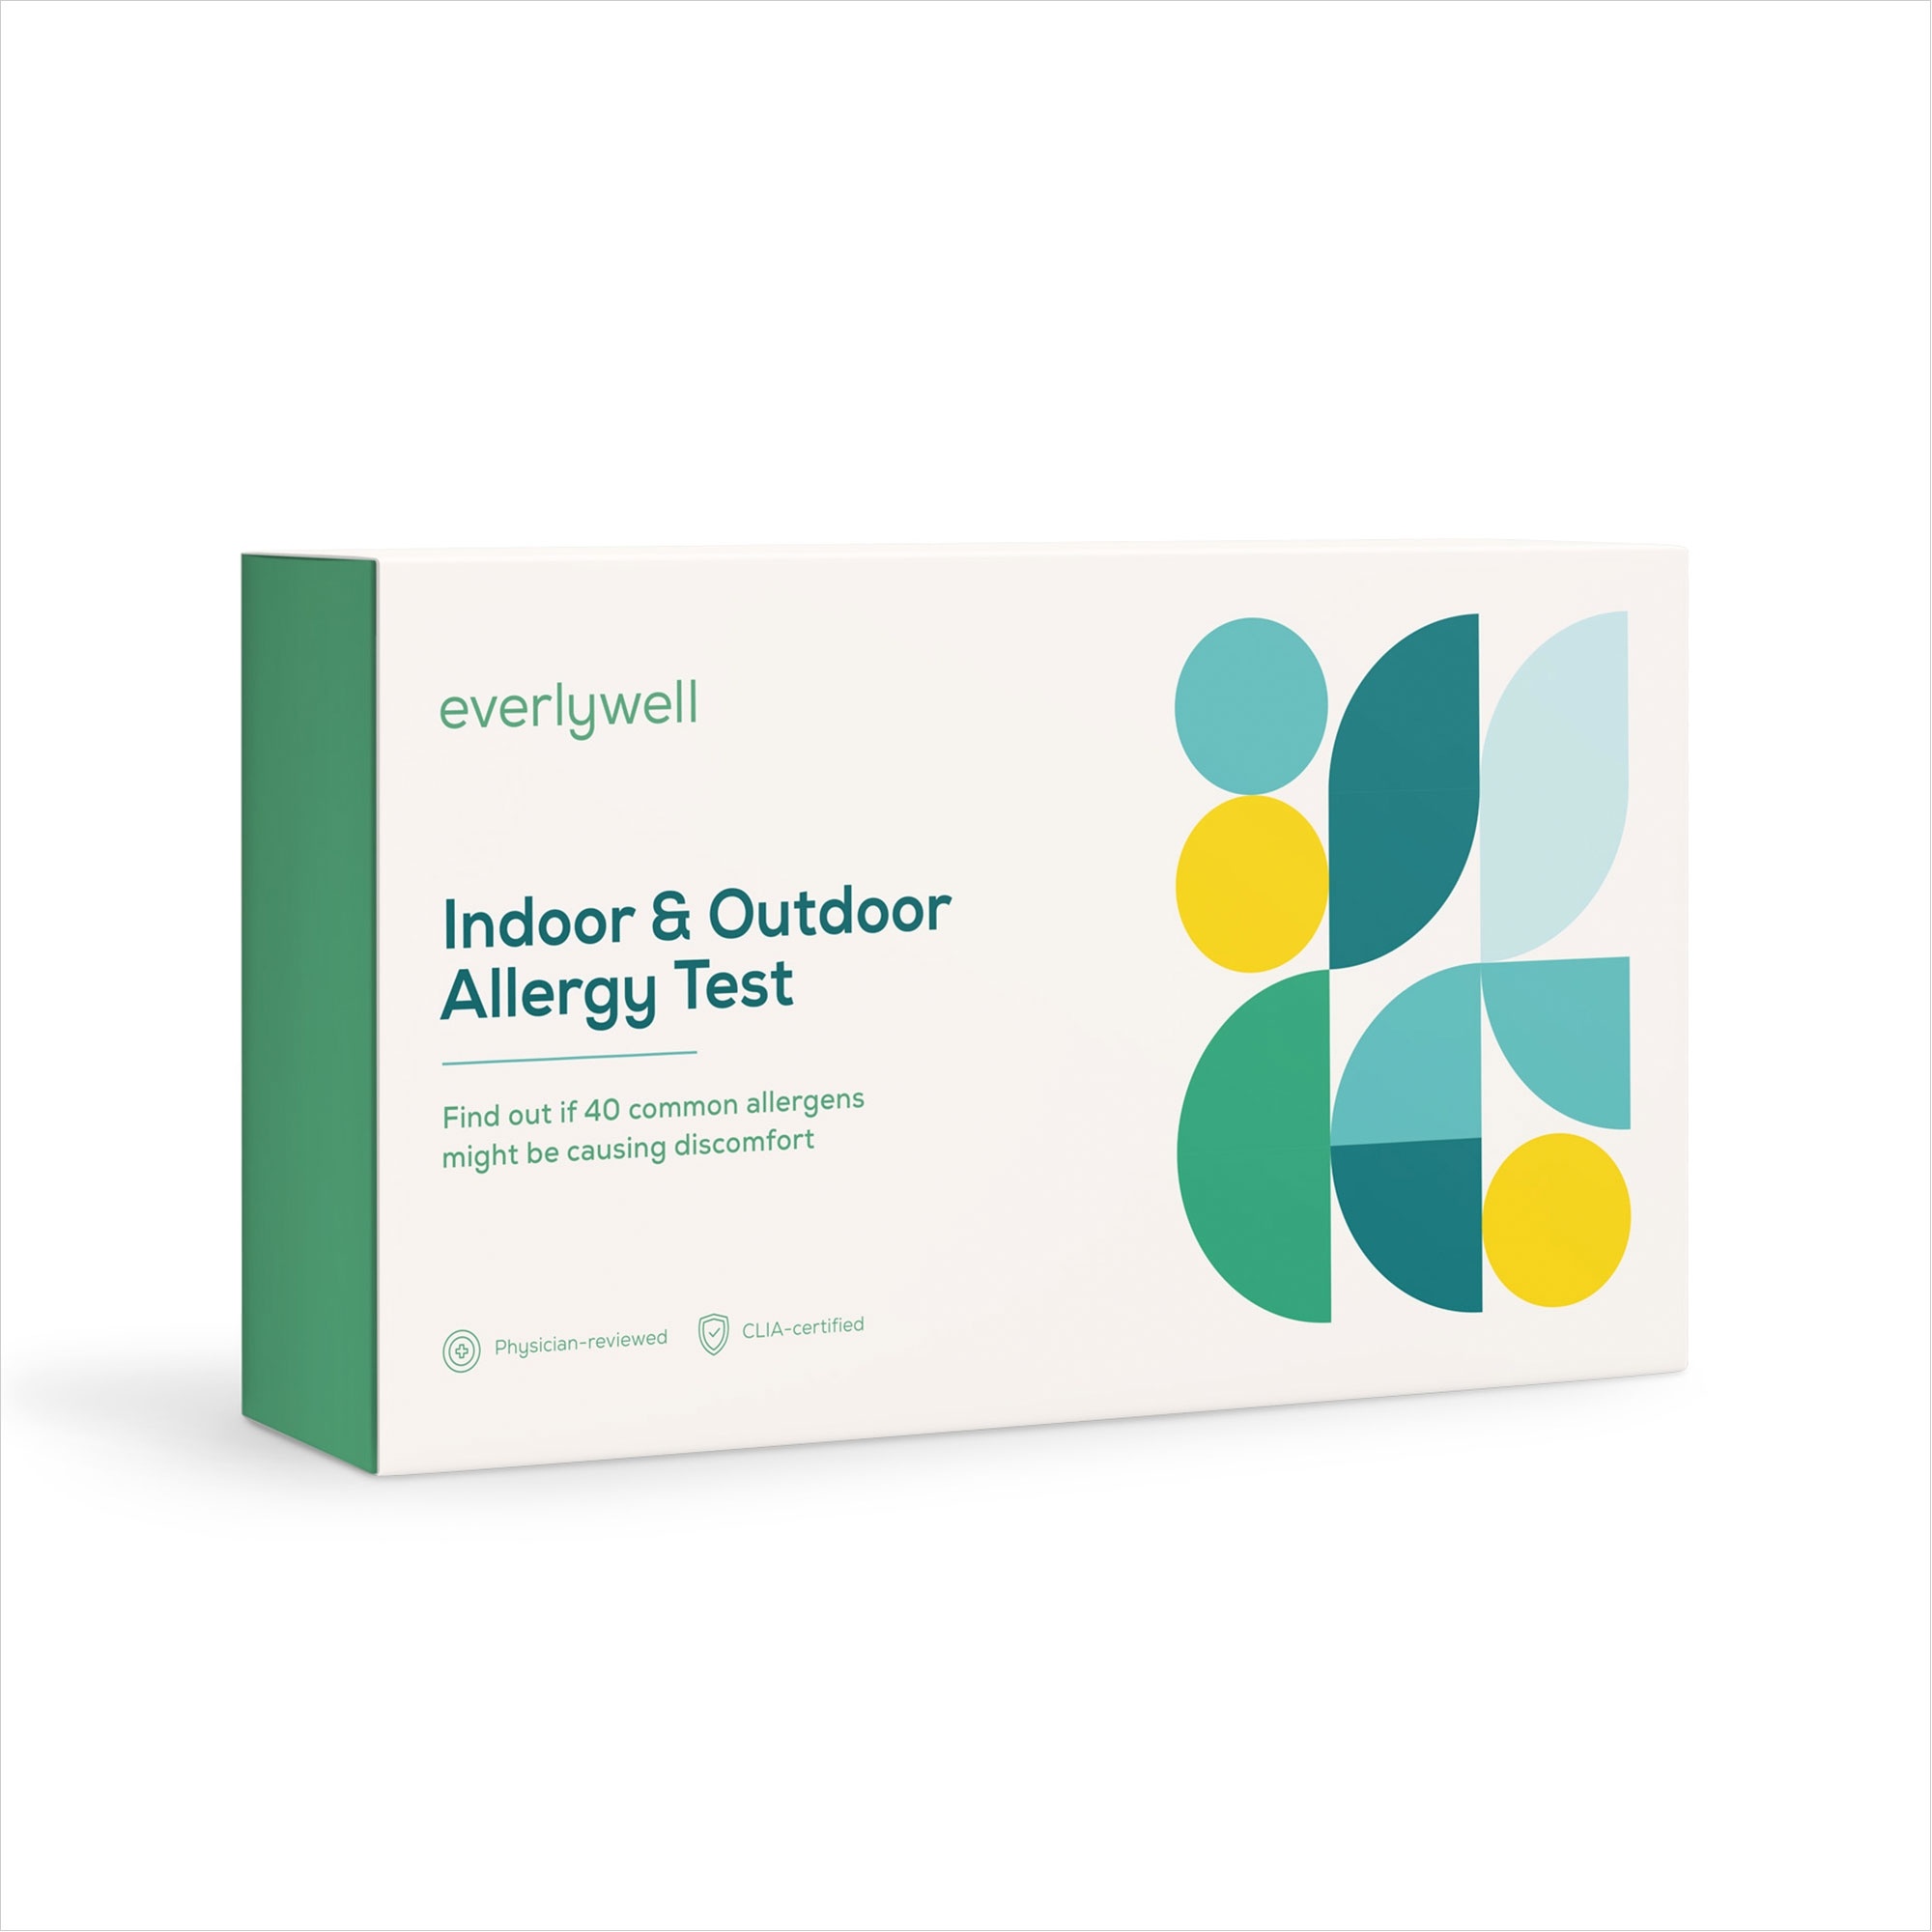
Everlywell Indoor & Outdoor Allergy Test-Blood Collection and Transport Kit Everlywell Collection Card Sterile
Use this at-home test kit from Everlywell to measure your immunoglobulin E (IgE) antibody reactivity to 40 common indoor and outdoor allergens Receive your results digitally and watch a recorded educational session to learn more about your test and next steps Every lab Everlywell works with is CLIA-certified (Clinical Laboratory Improvement Amendments): This means they have to meet high standards to obtain both state and federal certifications and submit themselves to regular inspections Everlywell tests are reviewed by an independent board-certified physician within your state Everlywell is HIPAA-compliant and takes your privacy seriously Finger prick sample collection Kit includes gauze, alcohol pad, bandage, collection card, three lancets, biohazard bag and prepaid return shipping label
Brand: Everly Health Solutions
Category: Health & Beauty > Health Care > Medical Tests > Allergy Test Kits